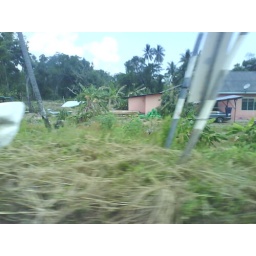
pink house in the background-bushes blocking it